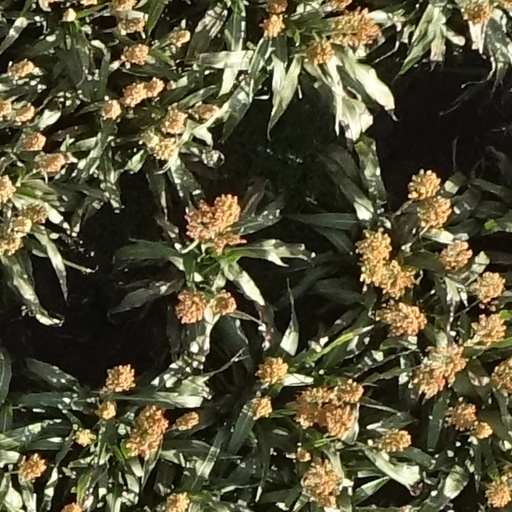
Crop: sorghum